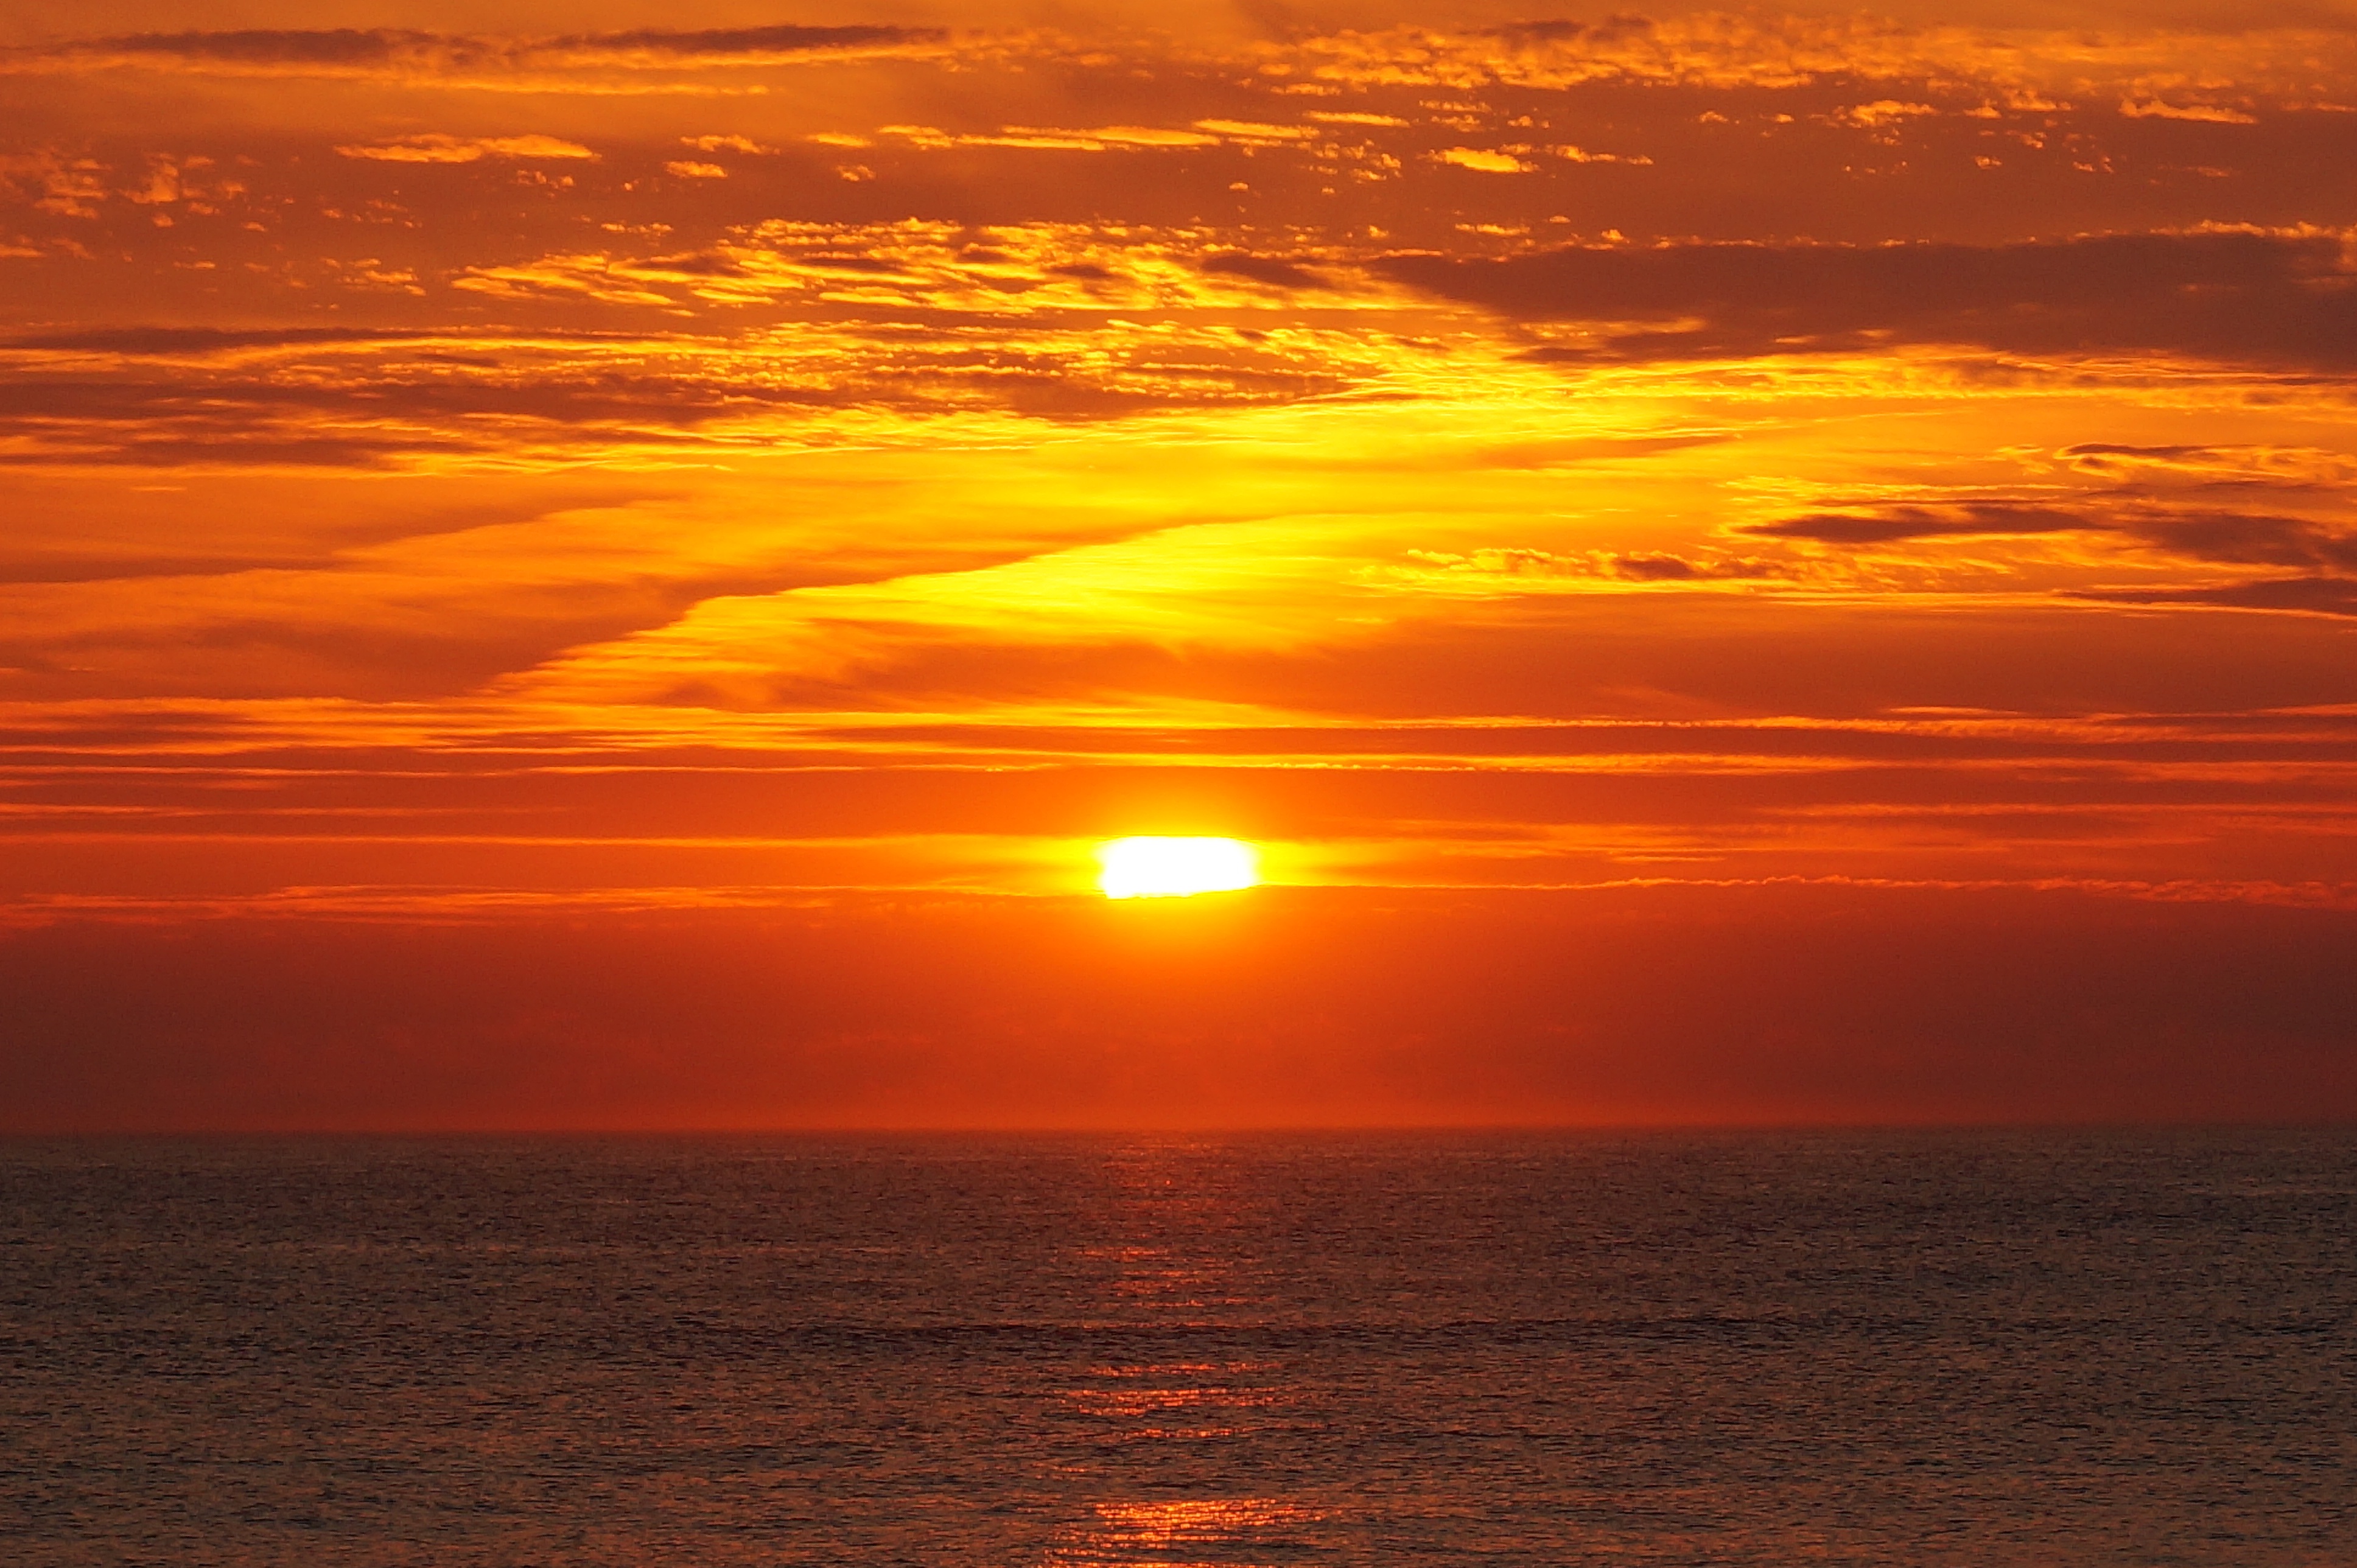
beach, sea, coast, ocean, horizon, cloud, sky, sun, sunrise, sunset, sunlight, morning, dawn, atmosphere, summer, dusk, evening, clouds, north sea, afterglow, sylt, red sky at morning